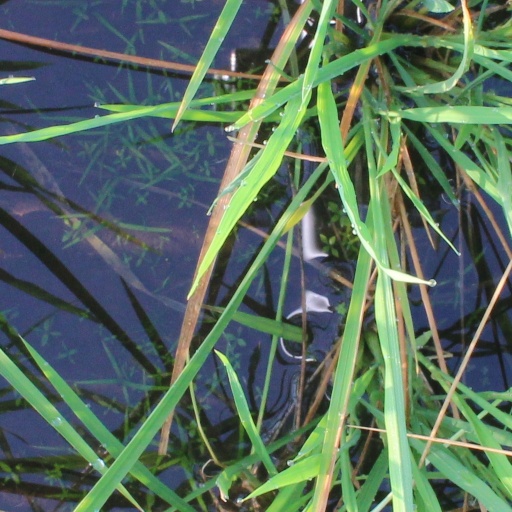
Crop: rice